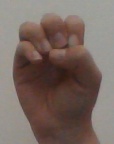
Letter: ha